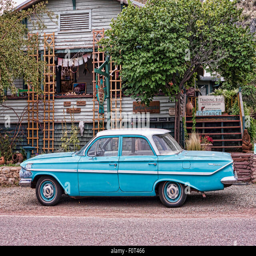
old vehicle used as the setting for the film